Halo antenna

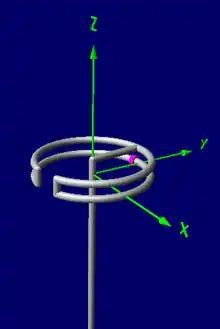
A "folded dipole" type of halo, similar to the original halo patent. Gain along Y axis 1.2 dBi, gain along Z axis −10 dBi, gain along X axis −1.7 dBi. Fed at the center of the bottom conductor (at the red mark; feed-line not shown), supported at the center of the top conductor which is at ground potential for RF.

The gap in the halo is electrically equivalent to the tuning capacitor on a small loop, although its stray capacitance is not nearly as large as needed for a tuned loop: Capacitance is not needed since the halo antenna is already resonant, but since some small capacitive coupling is present anyway, the arms of the dipole are trimmed back from 97% of a quarter-wave each to restore resonance. Moreover, the halo ends are often pressed even closer together, to increase their mutual capacitance and the ends then cut even shorter to compensate, in order to make the radiation pattern even more nearly omnidirectional, and to produce even less wasteful vertical radiation (for a horizontally mounted halo).